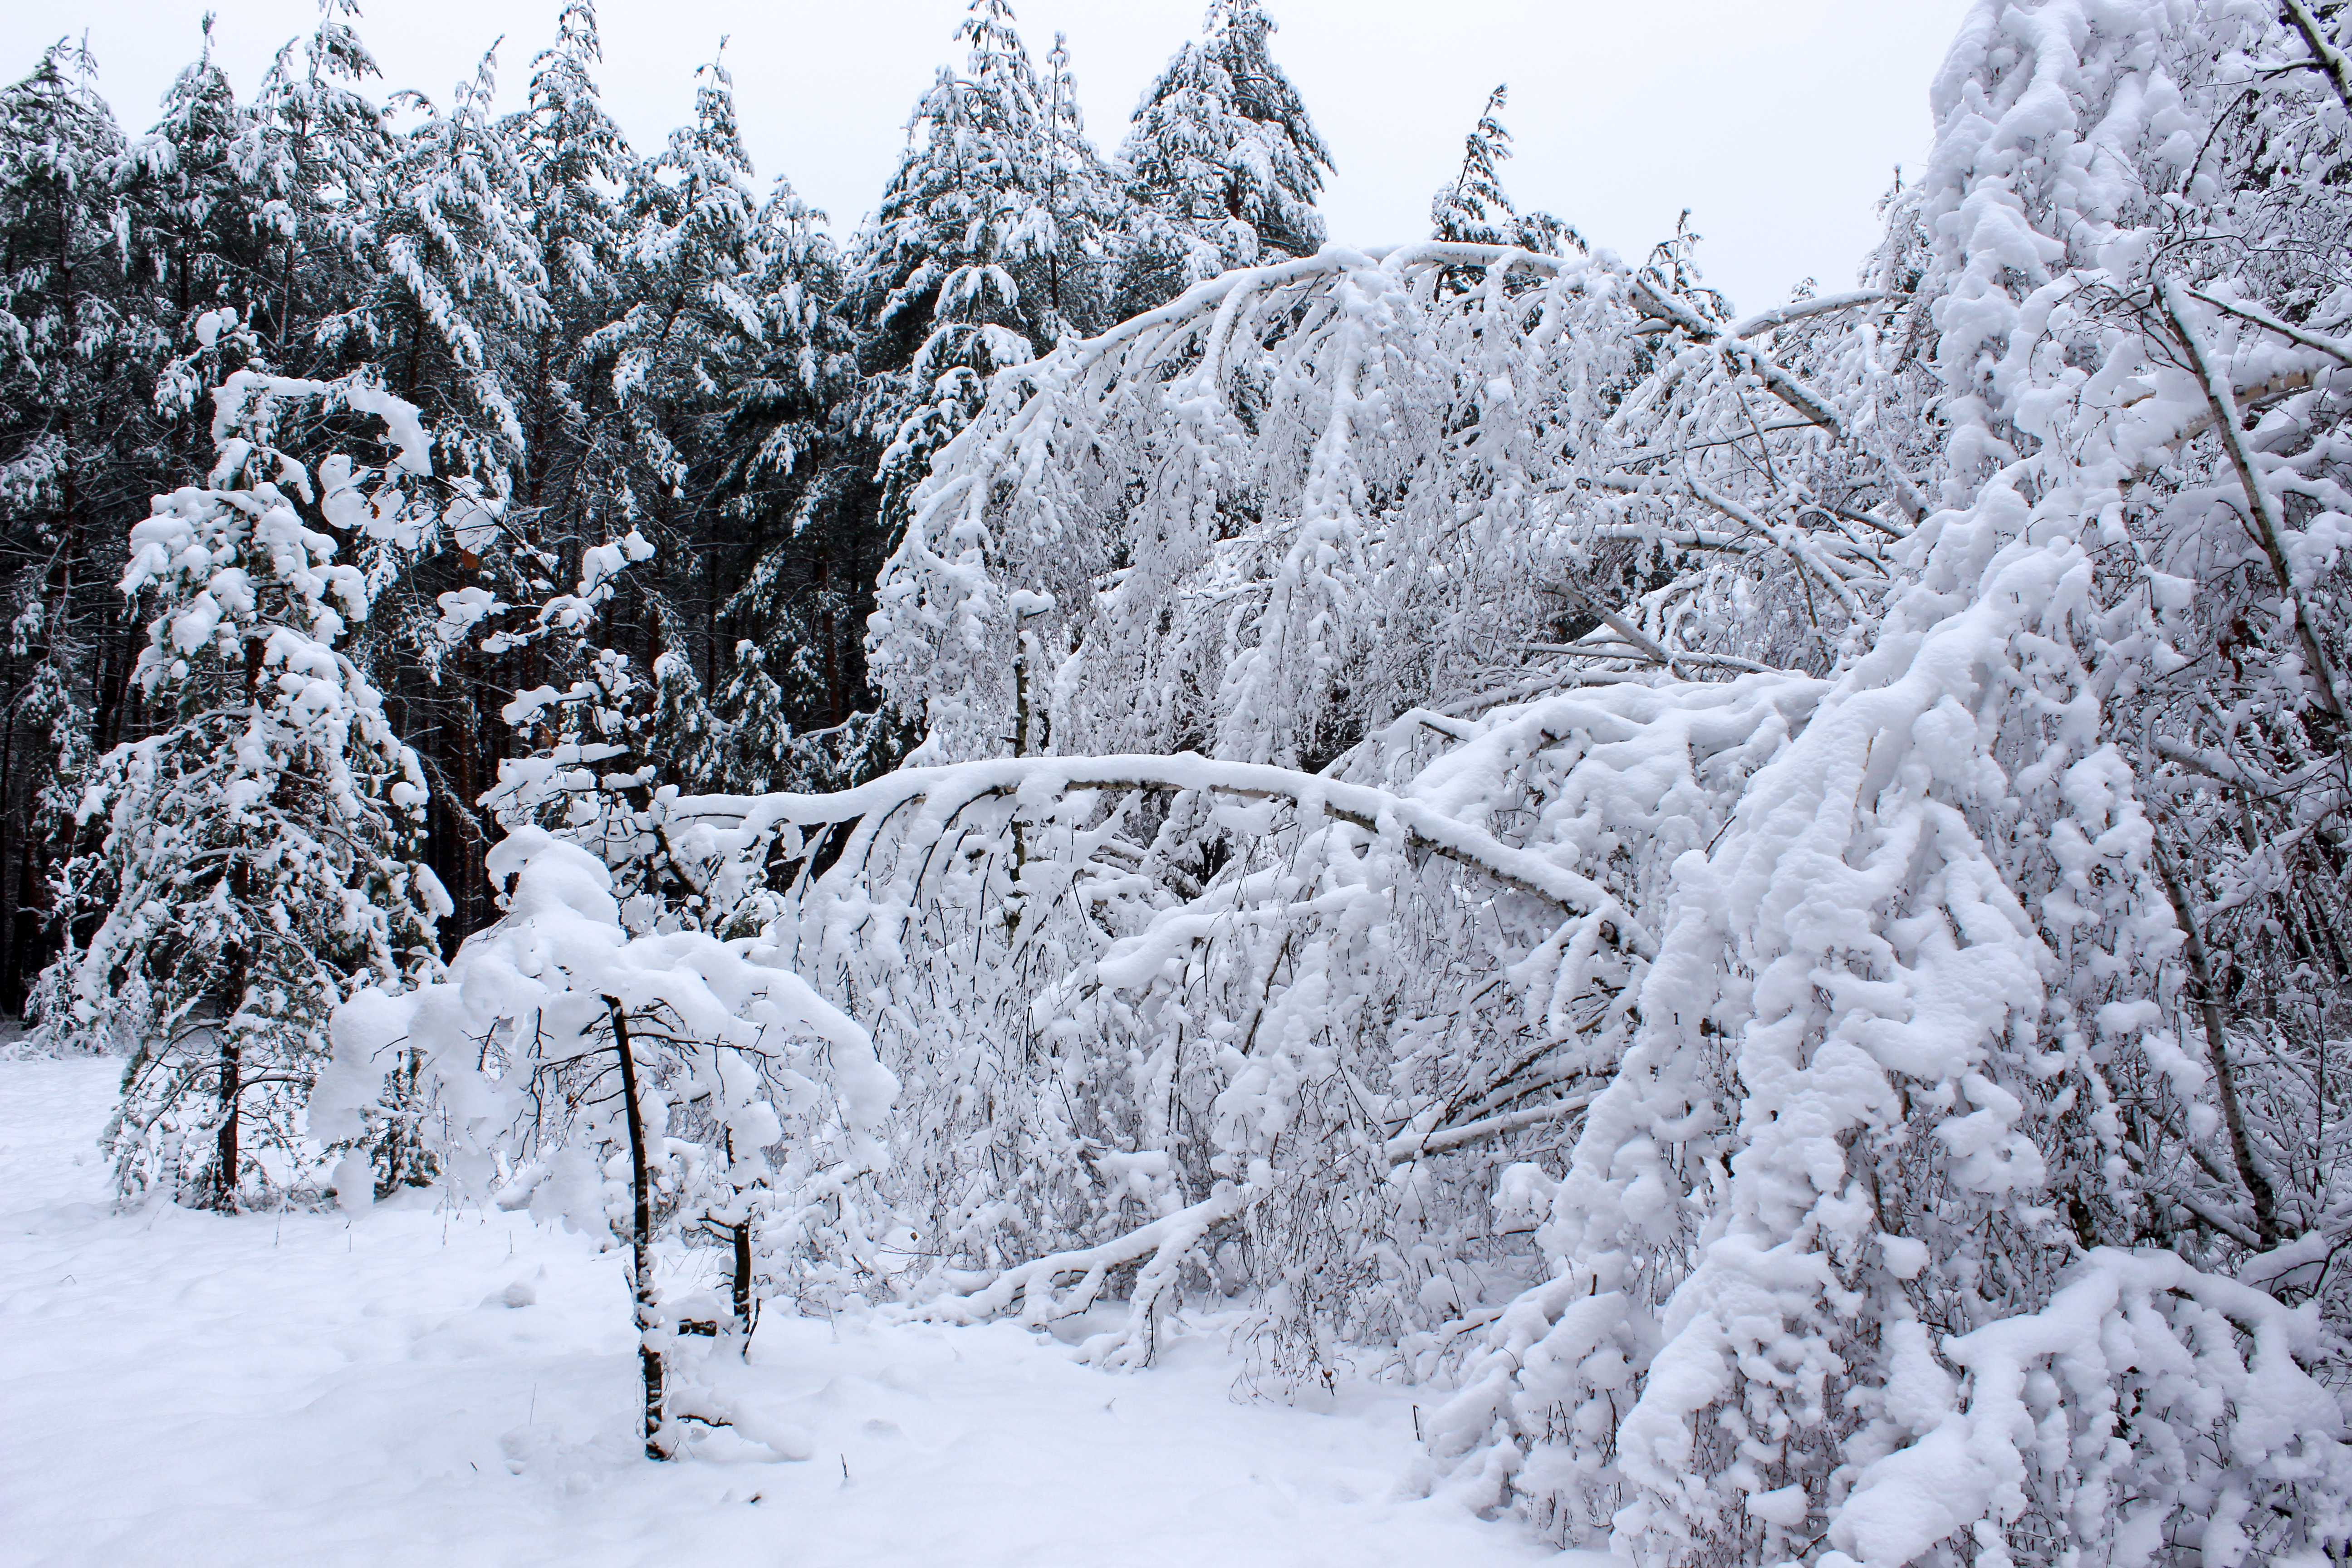
tree, winter, snow, birch, pine, frost, freezing, branch, woody plant, fir, pine family, spruce, blizzard, sky, winter storm, ice, conifer, woodland, massif, landscape, evergreen, black and white, rain and snow mixed, forest